J. T. Realmuto

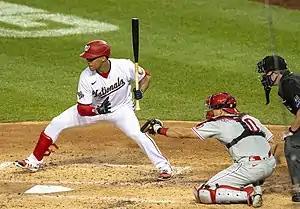
Realmuto "(right)" catching for the Phillies in 2020

Realmuto began the 2018 season on the disabled list after sustaining a bone bruise on his lower back. He suffered the injury during a spring training game against the New York Yankees, when he collided with Yankees second baseman Gleyber Torres. He was activated on April 17, one of the few remaining veterans due to new Marlins owner Derek Jeter's rebuilding process. Realmuto received his first All-Star Game selection in 2018, when he was the only Marlin selected by the league. He replaced Chicago Cubs catcher Willson Contreras in the sixth inning of the game and walked twice against the American League, but the NL lost in extra innings following a pair of back-to-back solo home runs from members of the Houston Astros. Realmuto finished the season with a .277 batting average, 21 home runs, 74 RBIs, and 74 runs scored in 531 at-bats. In addition to receiving his second consecutive Heart & Hustle award, Realmuto became the Marlins' Most Valuable Player in 2018. Realmuto was also the National League catcher selected for the 2018 Silver Slugger Award, given to the best offensive player at each position.